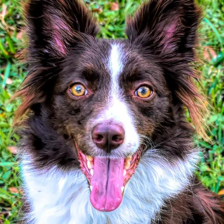
Label: animals